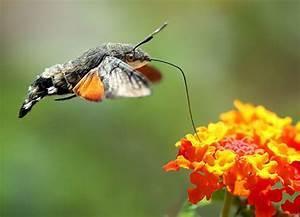
butterfly